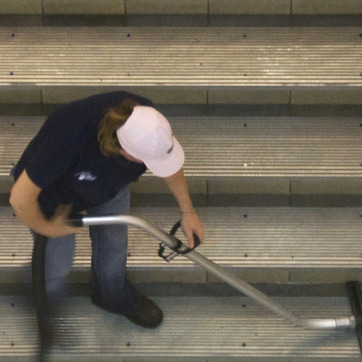
Material: skin